Mustafa Kemal Atatürk

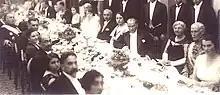
During a reception at the USSR Embassy in Ankara, on 7 November 1927

On 1 March 1926, the Turkish penal code, modelled after the Italian penal code, was passed. On 4 October 1926, Islamic courts were closed. Establishing the civic law needed time, so Mustafa Kemal delayed the inclusion of the principle of laïcité (the constitutional principle of secularism in France) until 5 February 1937.